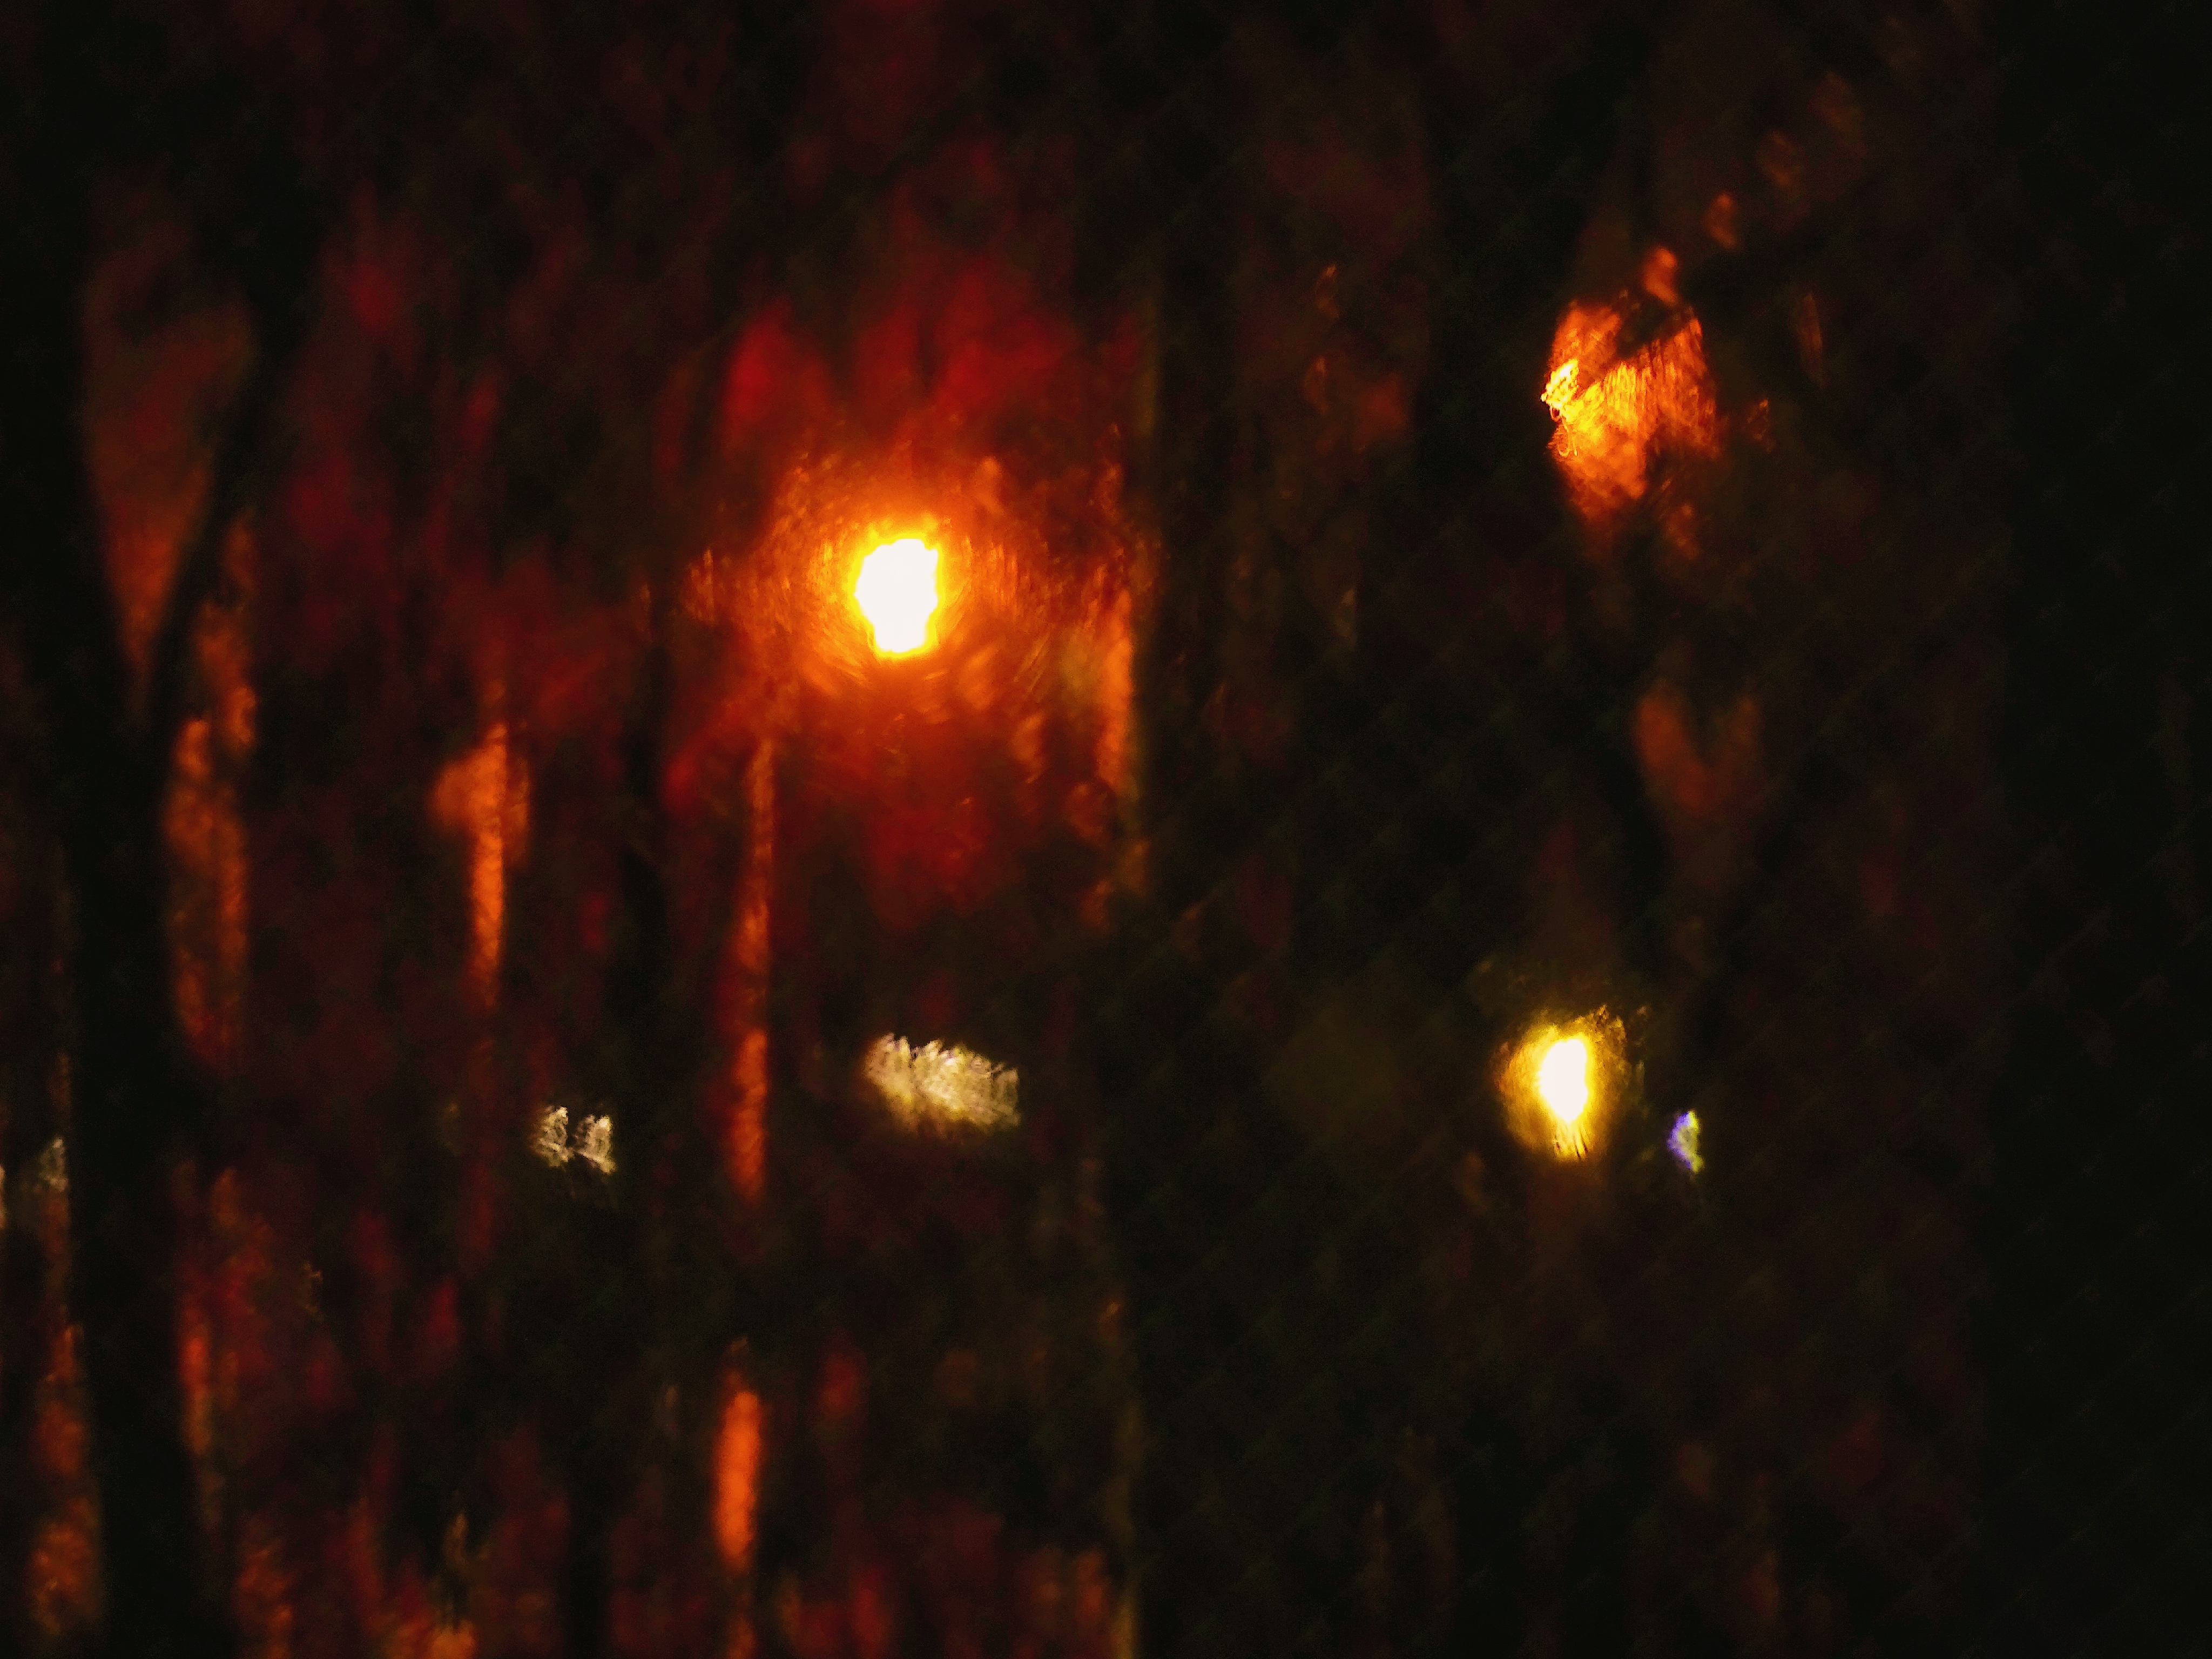
light, plant, amber, street light, automotive lighting, heat, tree, darkness, event, wood, midnight, sky, forest, landscape, twig, night, natural landscape, evening